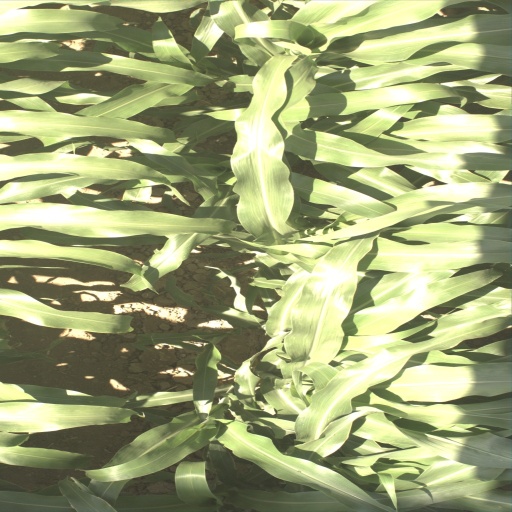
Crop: sorghum